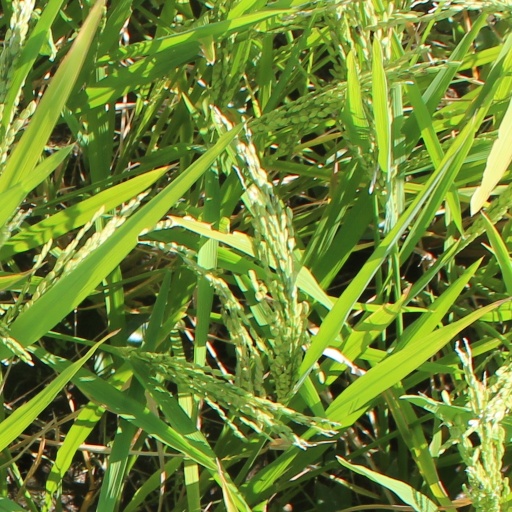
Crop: rice